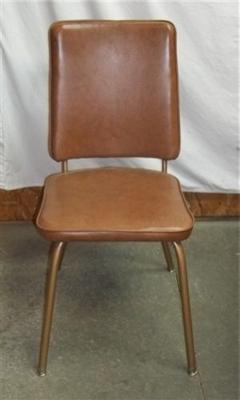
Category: chair